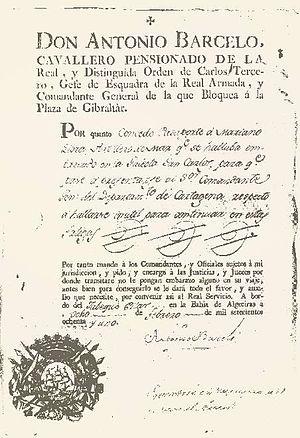
Antoine Barcelo, né à Palma de Majorque le 1ᵉʳ octobre 1717 et mort le 30 janvier 1797, est un marin et militaire espagnol du XVIIIᵉ siècle originaire des îles Baléares. Il commence sa carrière comme messager maritime de la marine marchande, mais son expérience et son habileté lui valent de servir dans l'Armada royale de la Maison Bourbon d'Espagne, d'où il se retire à un âge avancé avec le grade de lieutenant général, soit l'équivalent d'amiral.